Northumbrian burr

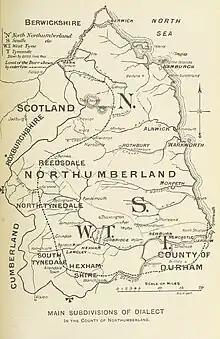
A 19th century dialect map indicating the range of the Northumbrian burr within Northumberland and Durham.

The Northumbrian burr is the distinctive uvular pronunciation of R in the traditional dialects of Northumberland, Tyneside ('Geordie'), and northern County Durham, now remaining only among speakers of rural Northumberland, excluding Tyne and Wear. It is one of the few rhotic dialects left in England.